Aluminium joining

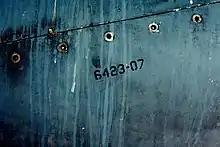
Example of aluminium aircraft panel

A simple and cheap method to join aluminium is using mechanical fasteners (i.e. bolts and nuts). Normally a hole is drilled into the base material and a fastener is placed inside. This type of joiner requires some type of overlapping material for a joint to be made. Aluminium rivets or bolts and nuts can be used; however, high-stress applications would require higher strength fastener material such as steel. This could lead to galvanic corrosion of different materials which have varying electrochemical potential. Significant corrosion would weaken the assembly over time and possibly lead to failure. In addition, different materials could result in thermal fatigue cracking from differing coefficients of thermal expansion. As the assembly is repeatedly heated stresses can build up and enlarge the mounting hole. A common place mechanical fasteners are used is riveting of aluminium panels on airplane exteriors.